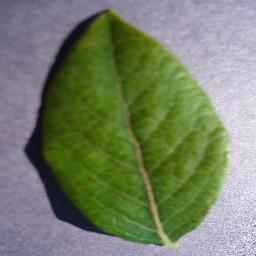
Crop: blueberry
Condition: healthy